Food deserts by country

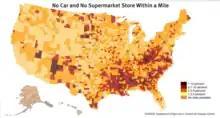
A 2016 USDA map. According to the Medley Food Desert Project, in 2017, nearly 24 million Americans lived in food deserts. Food deserts are heavily concentrated in southern states, which correlates with concentration of poverty, including the south's Black belt. The map shows the percentage of people without cars living in areas with no supermarket within a mile.

Food deserts are defined by a shortage of supermarkets and other stores that carry affordable healthful food. Research suggests that supermarkets are the most effective way to supply communities with a wide selection of fresh and relatively affordable healthful food. They are typically open year-round, provide convenient hours of operation and generally accept food stamps from the Supplemental Nutrition Assistance Program (SNAP) and Supplemental Nutrition Program for Women, Infants and Children (WIC). Small-scale, full-service food markets could play a role in increasing community food security.